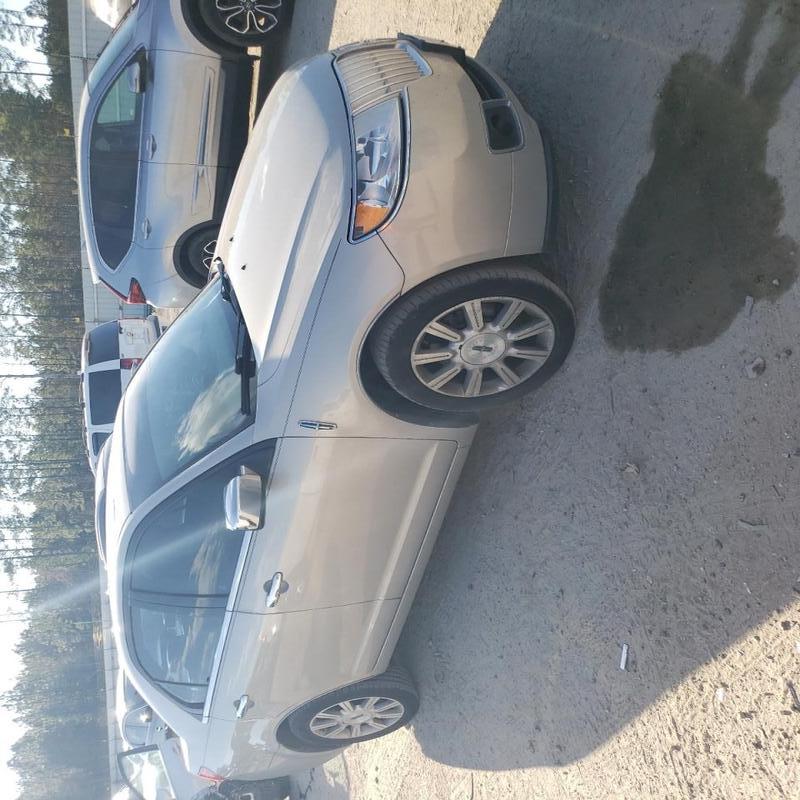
Aucun dommage détecté.
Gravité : aucun